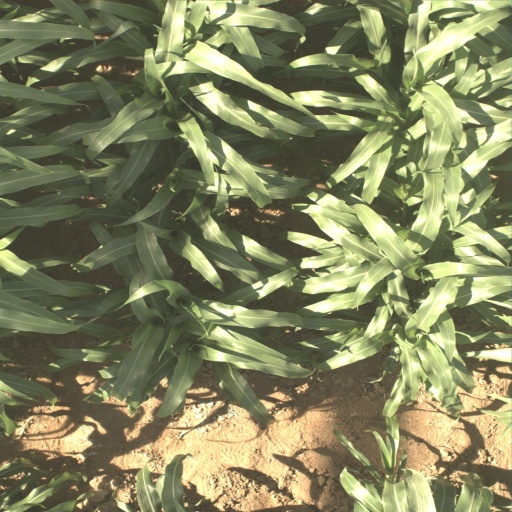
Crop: sorghum